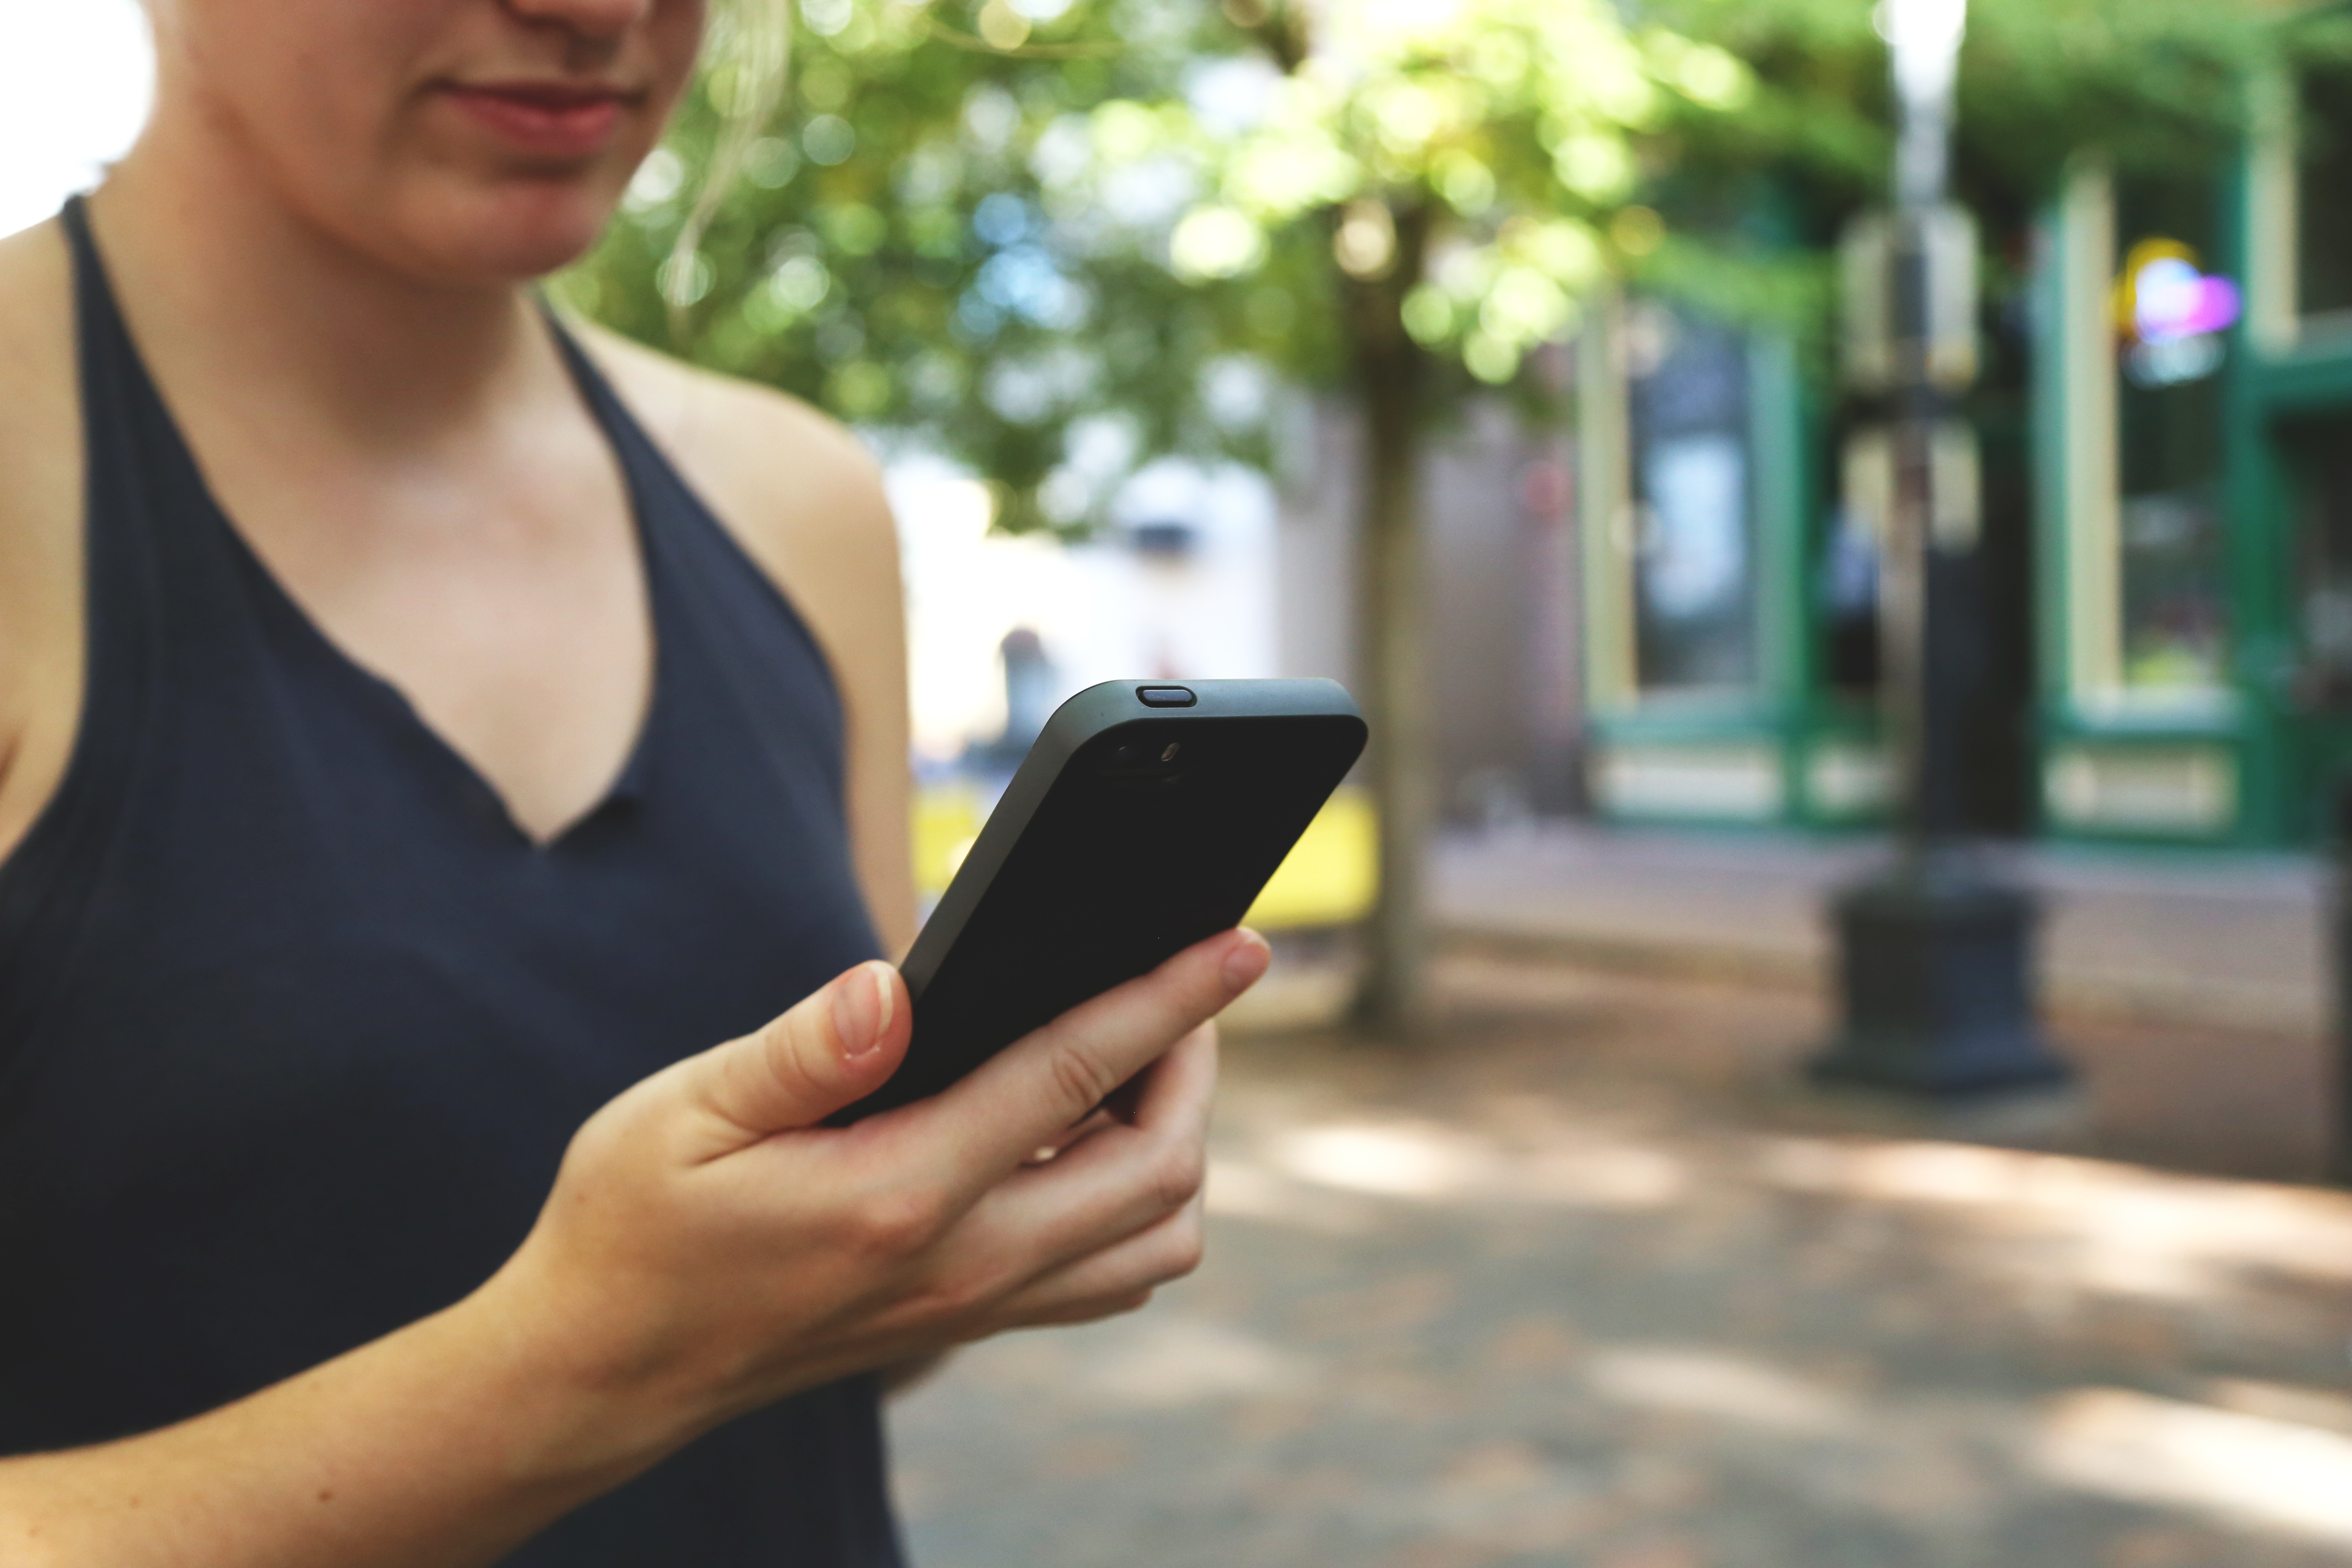
computer, smartphone, mobile, hand, screen, person, girl, woman, technology, internet, touch, equipment, phone, telephone, communication, gadget, business, black, mobile phone, modern, electronic, device, display, glasses, call, message, cellphone, digital, touchscreen, cellular, connection, network, multimedia, wireless, cell, mobility, smart, pda, organizer, communicator, portable communications device